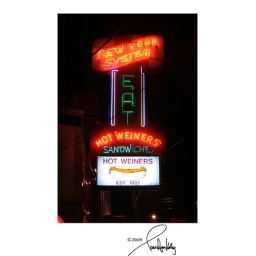
Billing itself as the &amp;quot;Original New York System,&amp;quot; this neon sign still advertises the oldest hot dog stand in Providence.